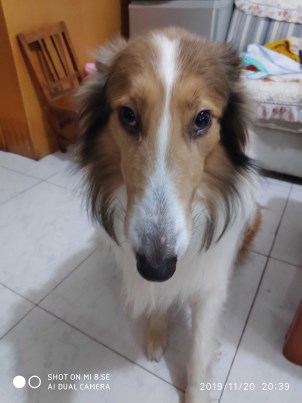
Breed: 227-n000094-collie